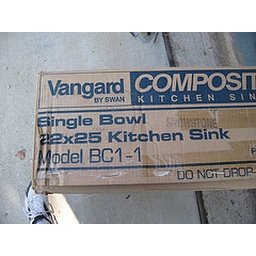
22" x 25" granite composit kitchen sink Vangard by SWAN $49